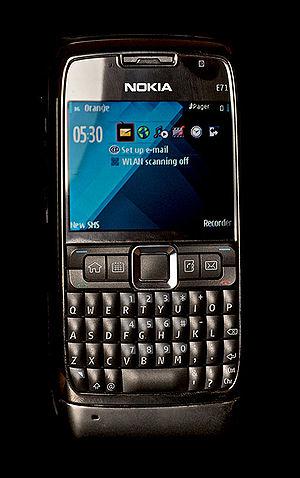
Le Nokia E71 est un smartphone commercialisé le 7 juillet 2008 en France.